Danish–Hanseatic rivalry

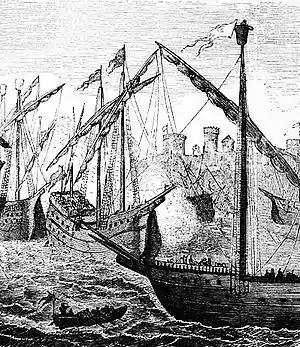
Hanseatic ships in front of Copenhagen in 1428

The Danish–Hanseatic rivalry was a rivalry between the German Hanseatic League and the Kingdom of Denmark, which lasted from the late 14th century up until the dissolution of the Hanseatic League in the 1660s. It consisted of many direct wars and proxy wars. Though both states were generally competitors across the 3 centuries in the Baltic Sea, there were periods of time where the two states coexisted peacefully, such as during the reign of Margaret I.